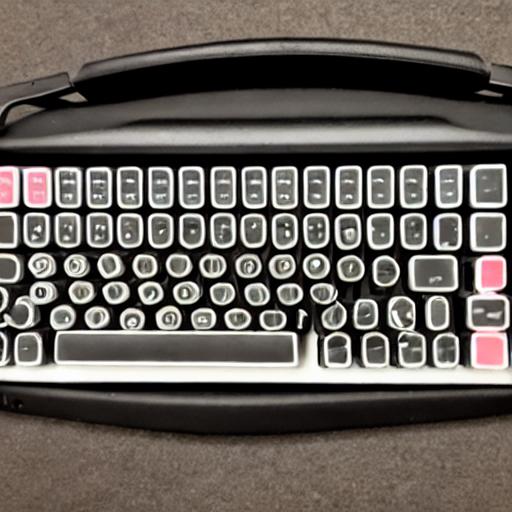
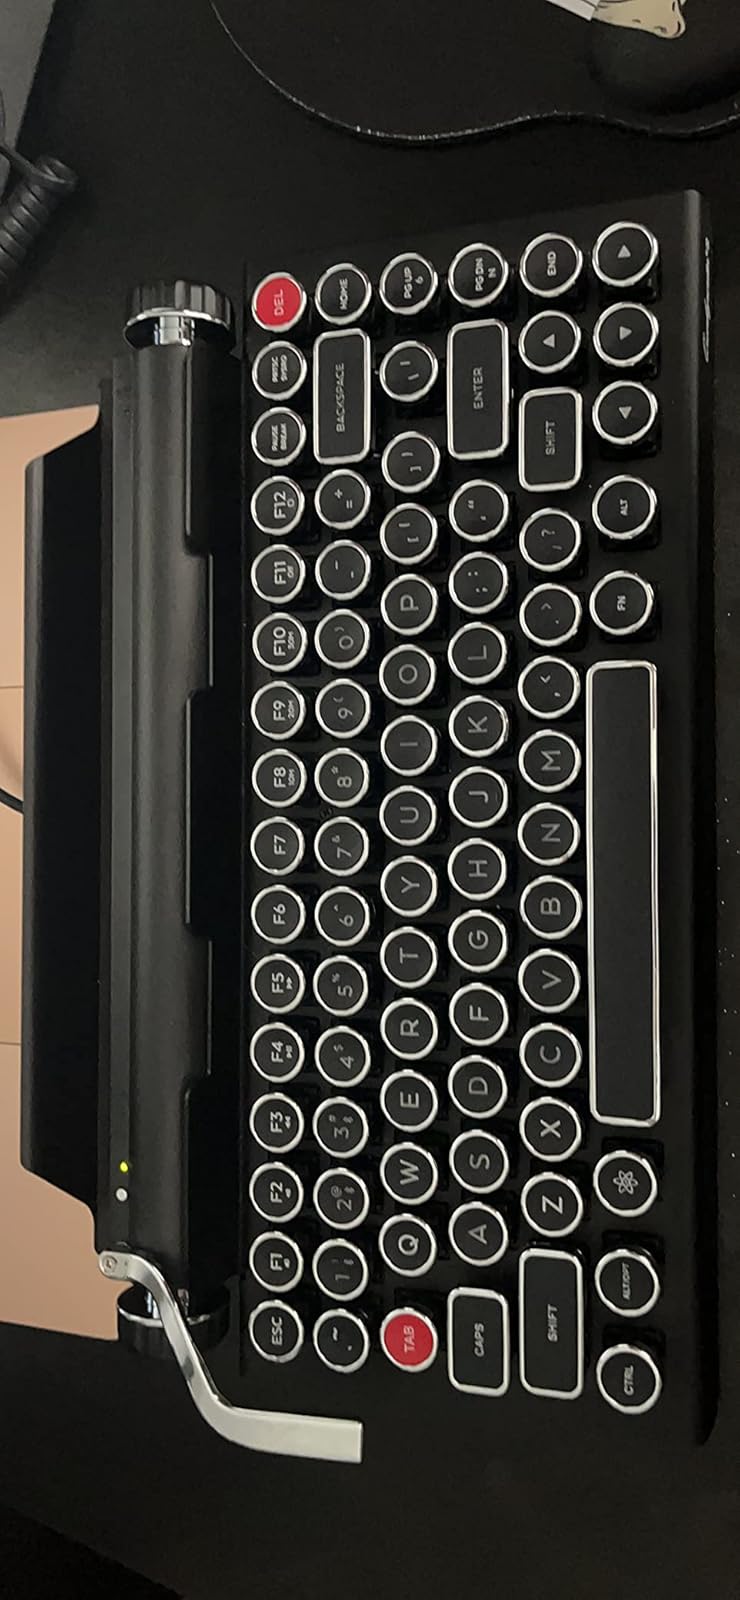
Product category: keyboard
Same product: no